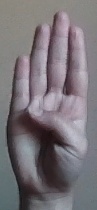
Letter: kaaf